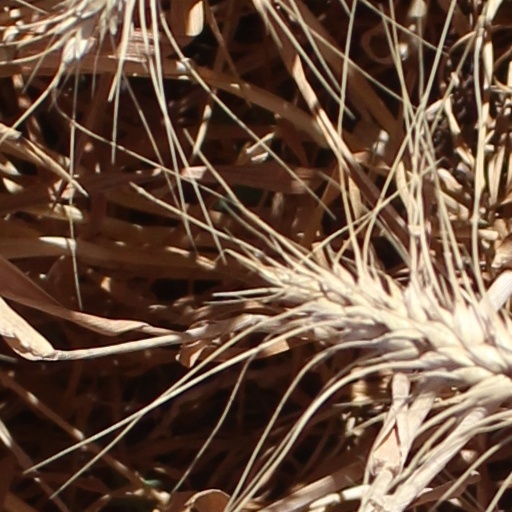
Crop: wheat